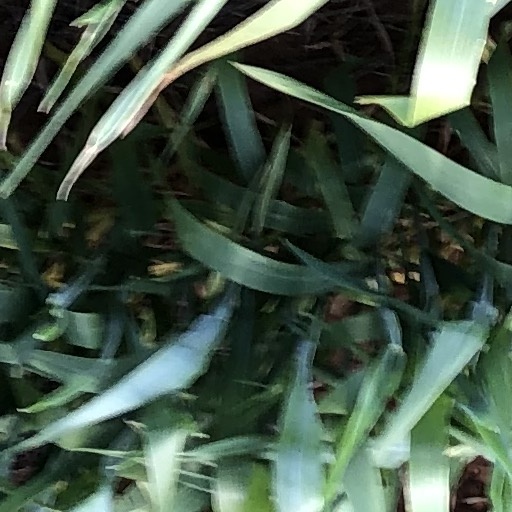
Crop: wheat